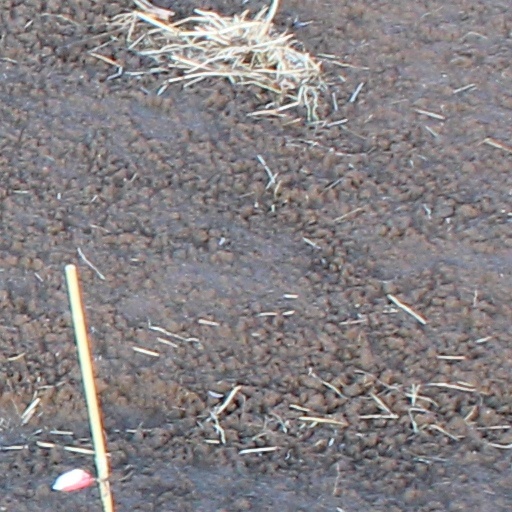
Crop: wheat